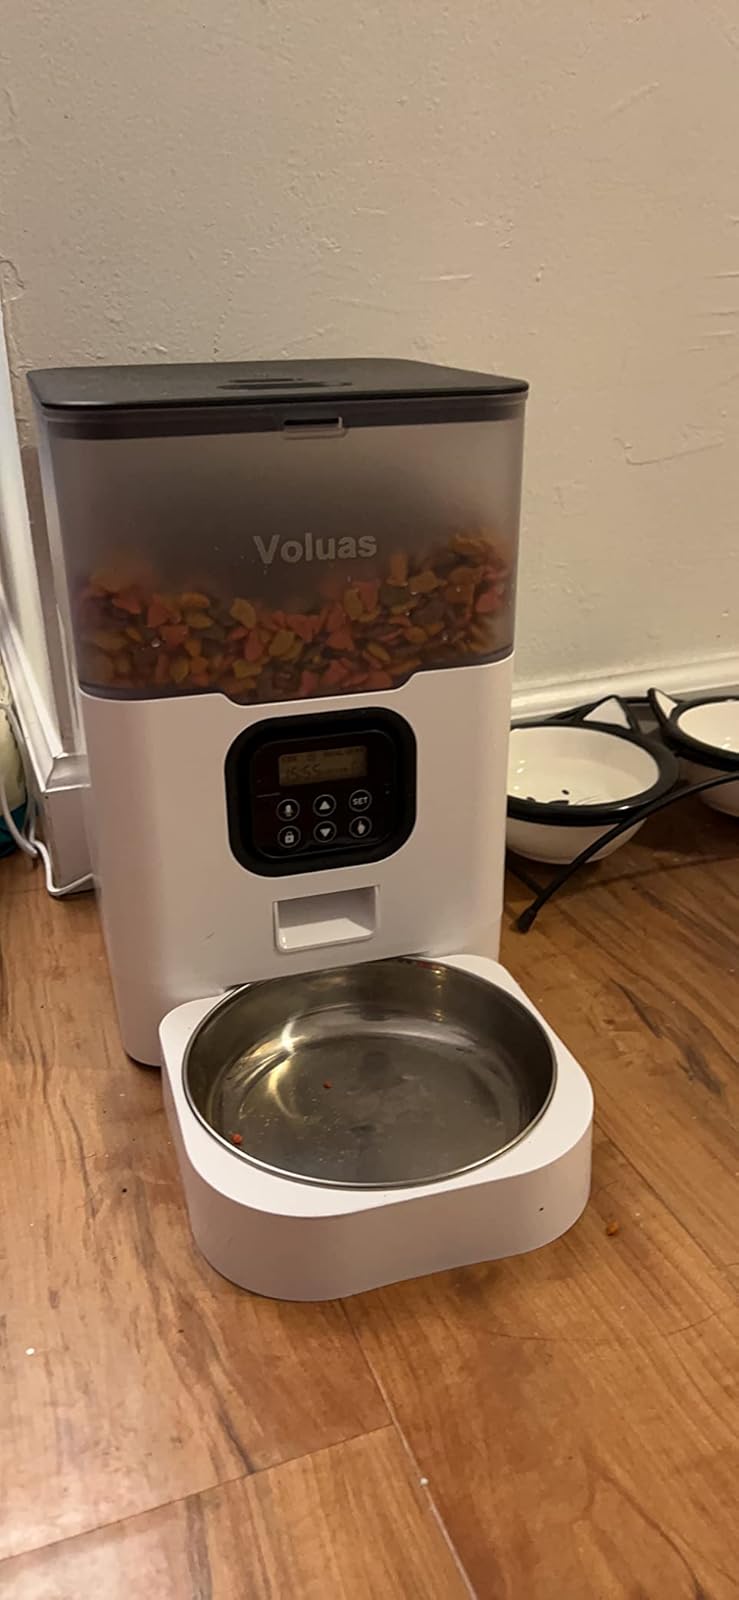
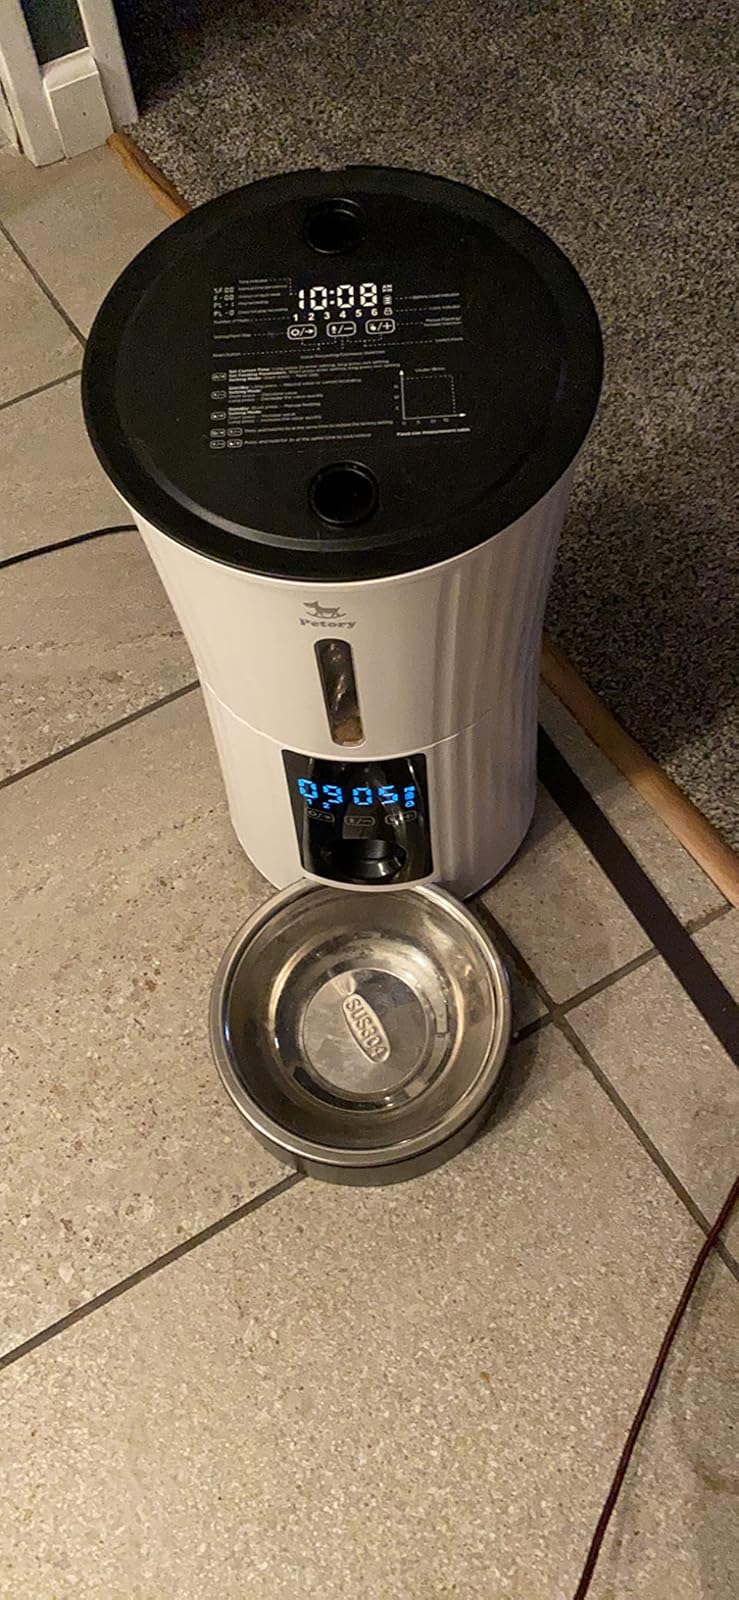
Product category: items_feeder
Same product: no